Question: Please indicate a possible affordance area of swing_golf_clubs that can be used for holding
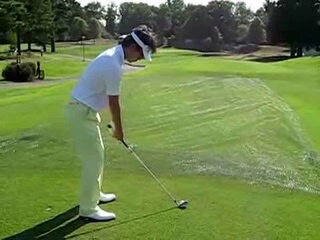
Answer: [116.651, 134.277, 136.97, 156.889]